Andrés Sardá Sacristán

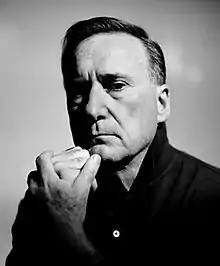

Andrés Sardá Sacristán (1929 – 15 September 2019) was a Spanish textile engineer, fashion designer, and creator of the lingerie brand Andrés Sardá.